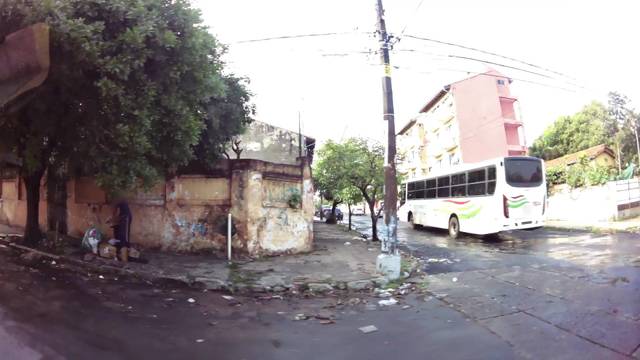
Region: Paraguay
Coordinates: -25.278, -57.651